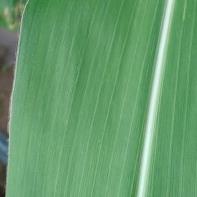
Crop: Maize
Condition: healthy-leaf